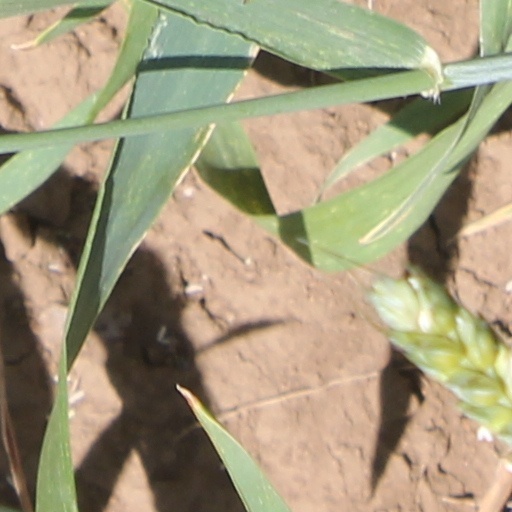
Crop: wheat